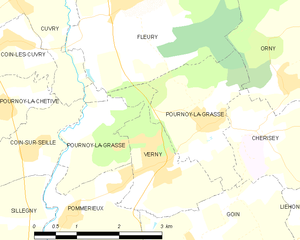
Pournoy-la-Grasse est une commune française située dans le département de la Moselle en région Grand Est.